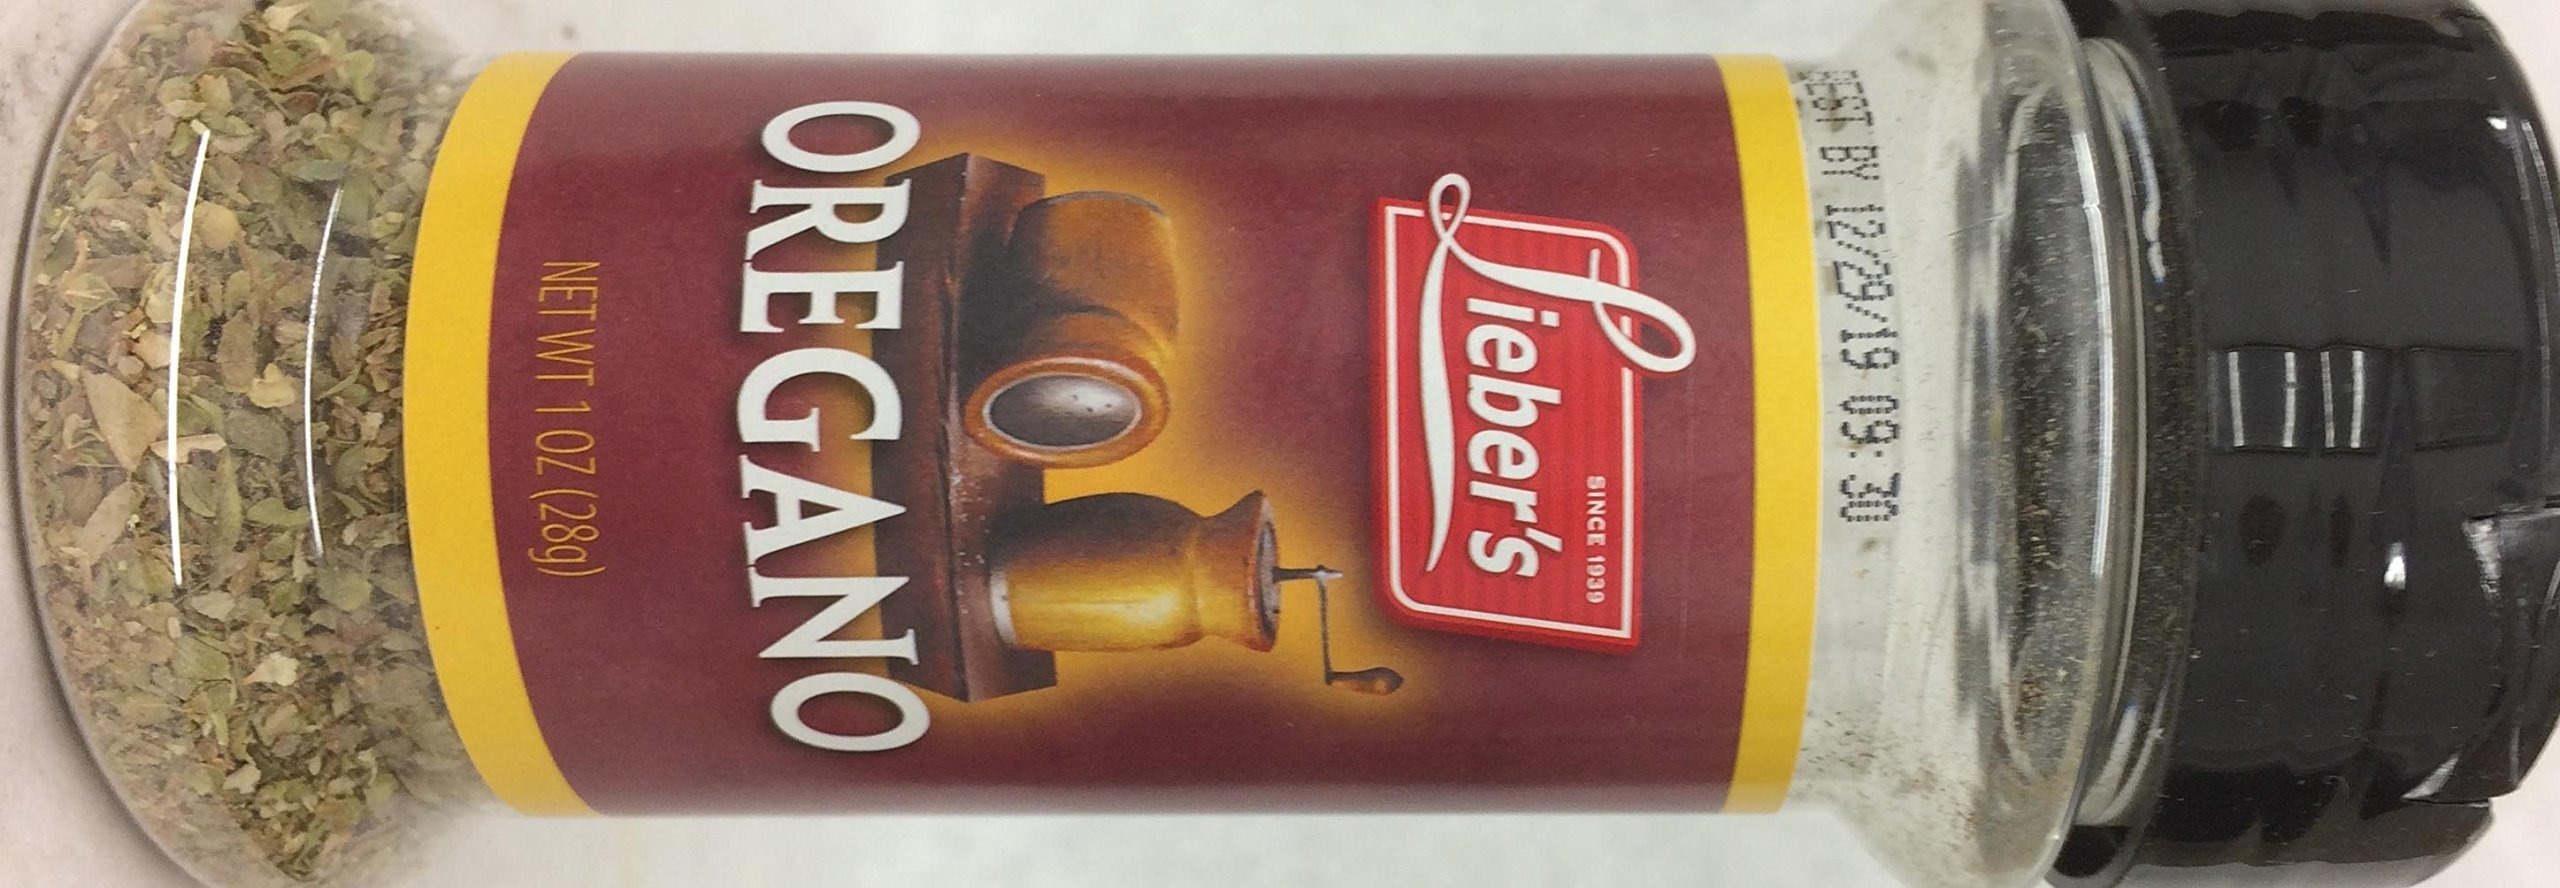
Item Name: Liebers Oregano
Bullet Point 1: Product of USA. Pack of 3.
Bullet Point 2: Kosher for Passover.
Bullet Point 3: Oregano Origan.
Bullet Point 4: Gourmet Spices Are Rich In Flavor And Will Add Great Taste To All Your Favorite Dishes.
Bullet Point 5: Try Our Full Line Of Spices, Herbs And Seasoning Mixes And Youre Sure To Enjoy The Extra Fine Aroma And Taste.
Product Description: Product of USA. Pack of 3. Kosher for Passover. Oregano Origan. Gourmet Spices Are Rich In Flavor And Will Add Great Taste To All Your Favorite Dishes. Try Our Full Line Of Spices, Herbs And Seasoning Mixes And Youre Sure To Enjoy The Extra Fine Aroma And Taste.
Value: 1.0
Unit: Fl Oz

Price: 2.88